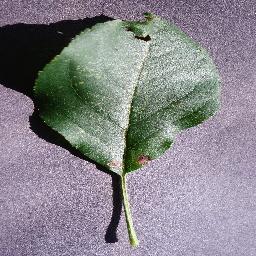
Label: Apple___Black_rot